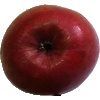
Label: apple_crimson_snow